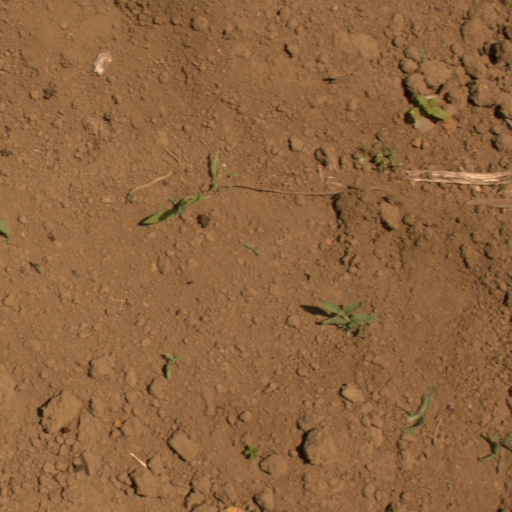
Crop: Jerusalem artichoke